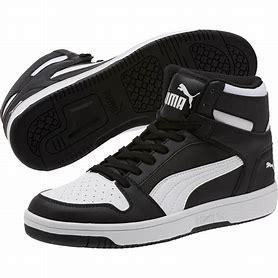
Brand: Puma
Model: 30